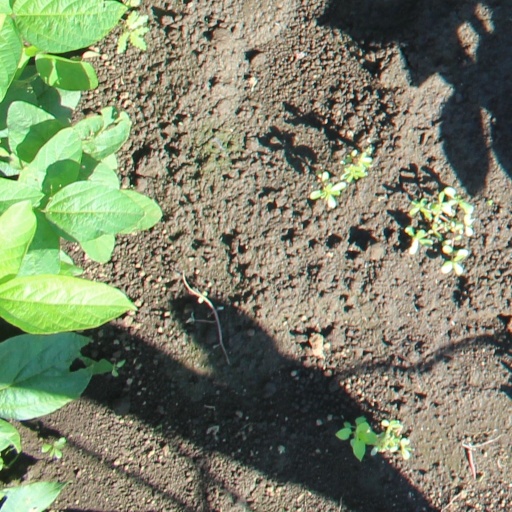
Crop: soybean